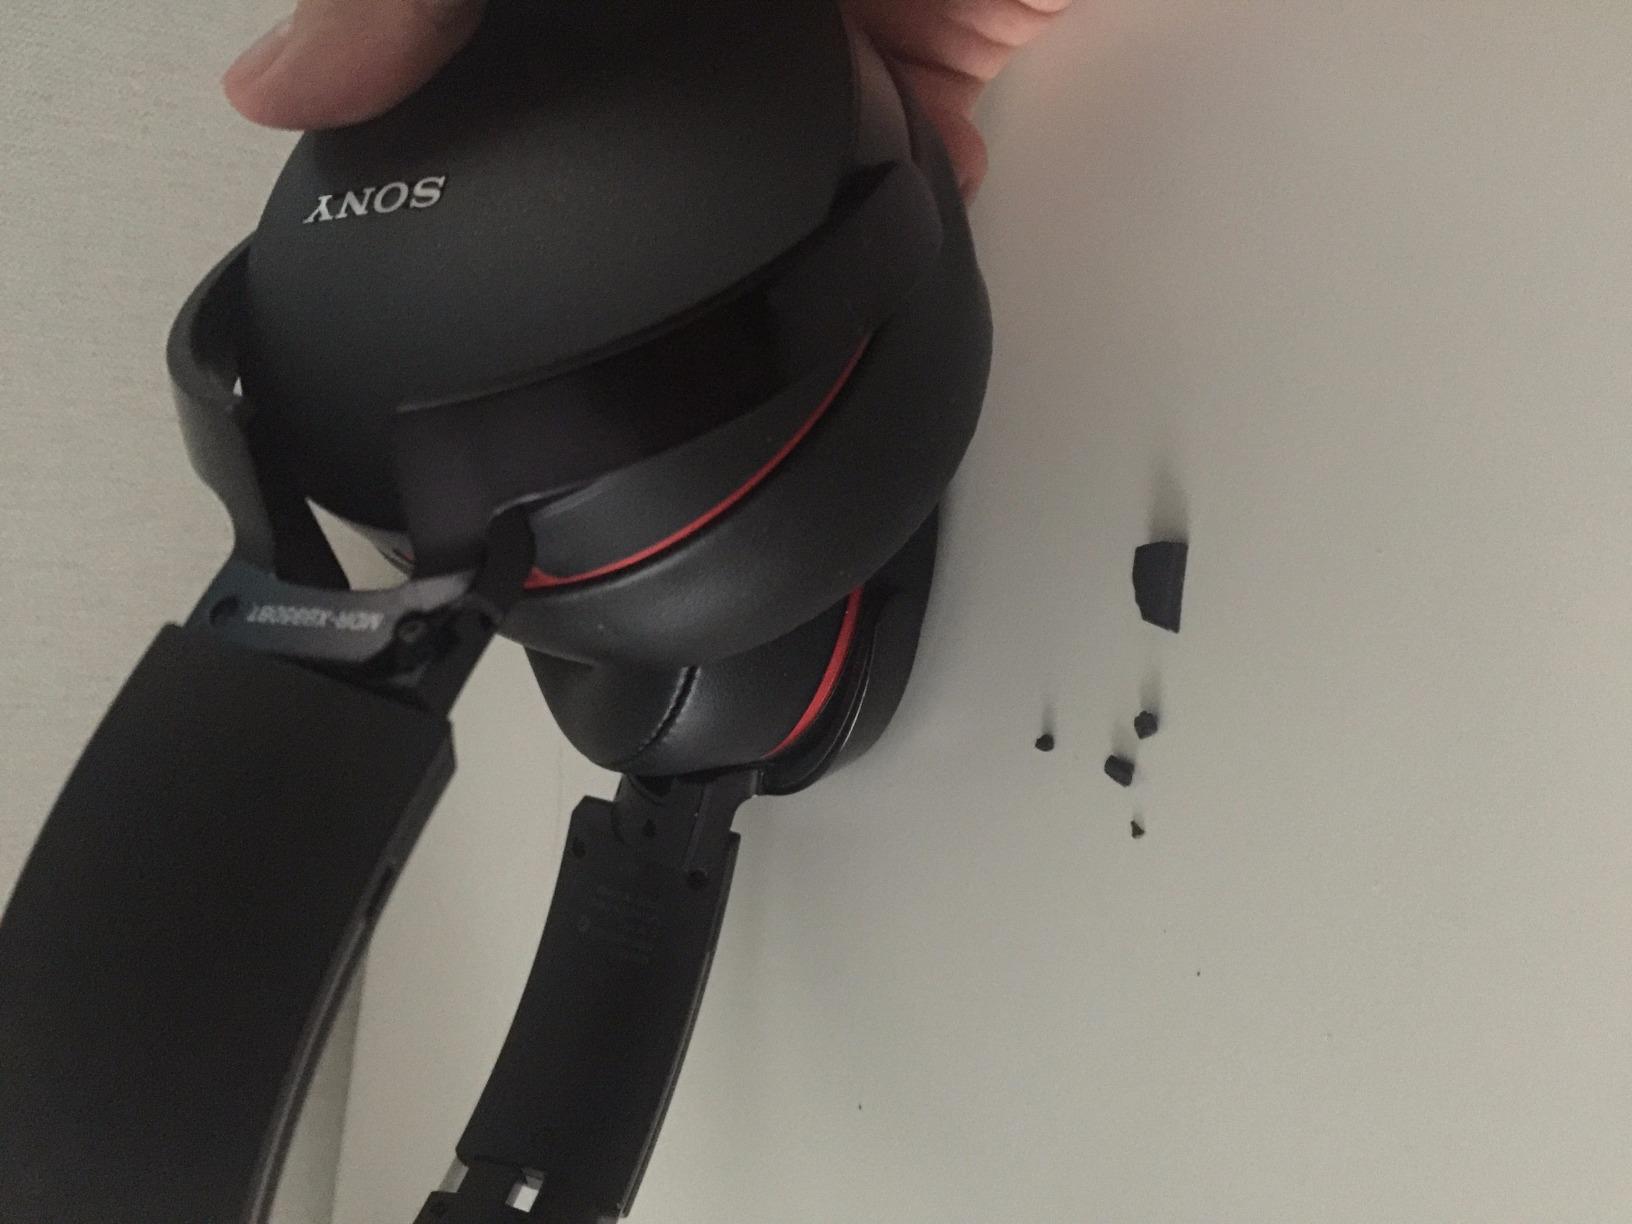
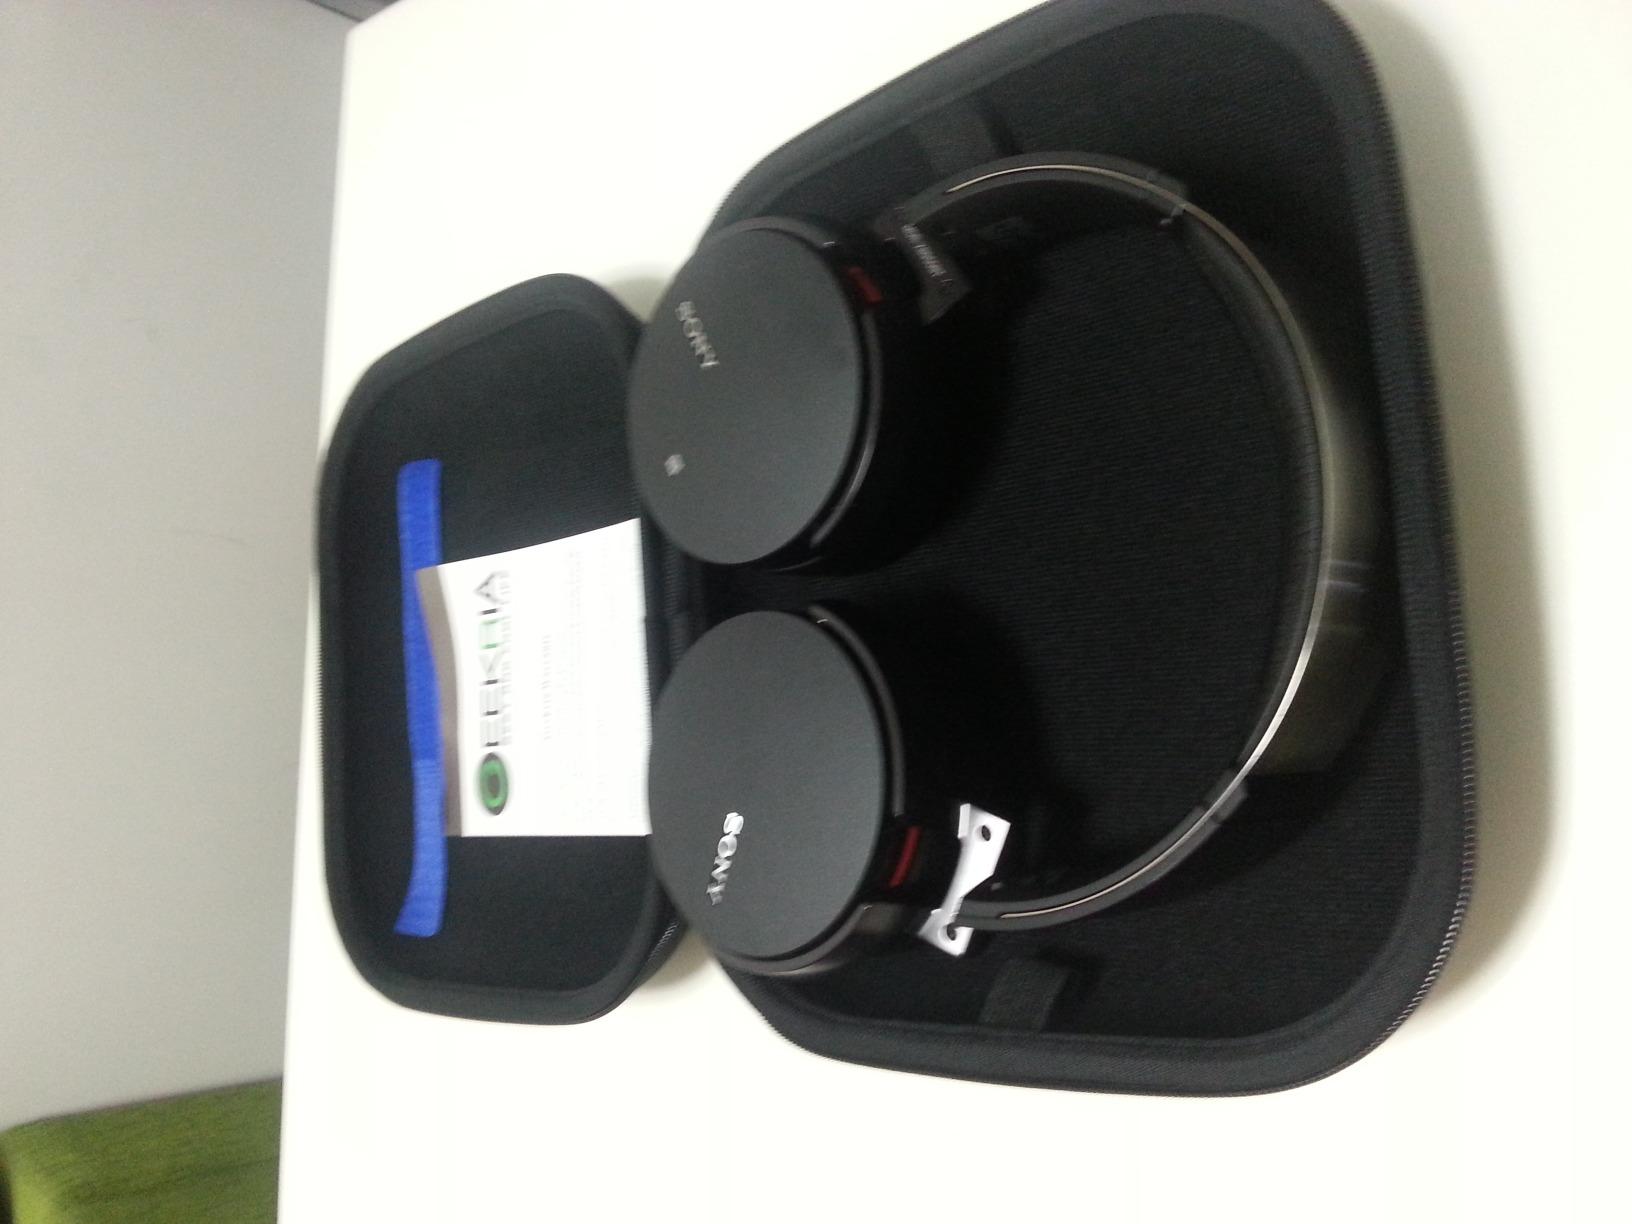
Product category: headphones
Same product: yes